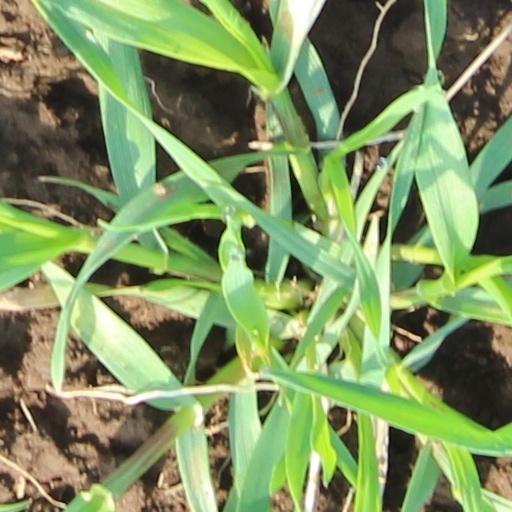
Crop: wheat